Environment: real
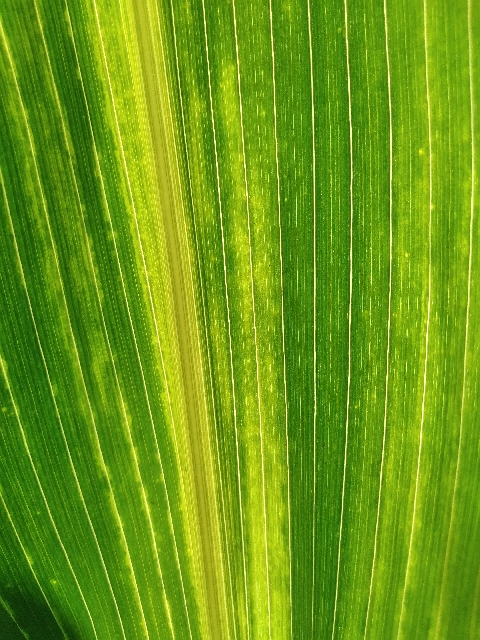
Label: lethal_necrosis